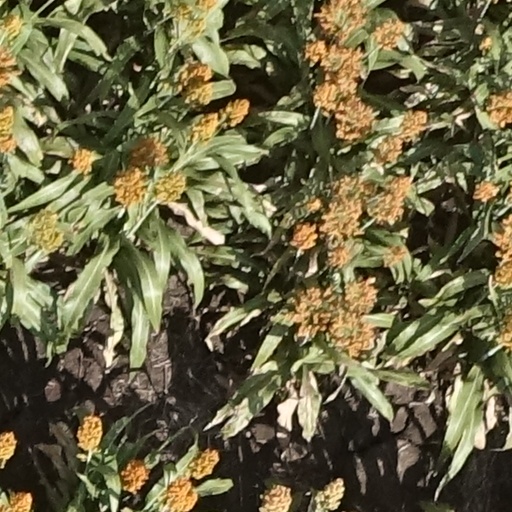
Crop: sorghum